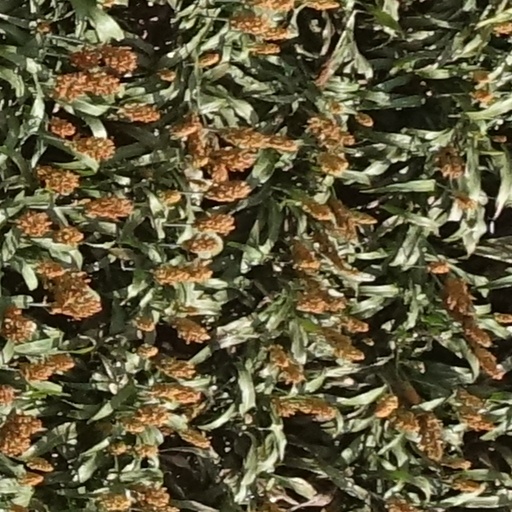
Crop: sorghum